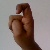
The image shows a hand gesture representing the letter 'X' in Indian Sign Language.